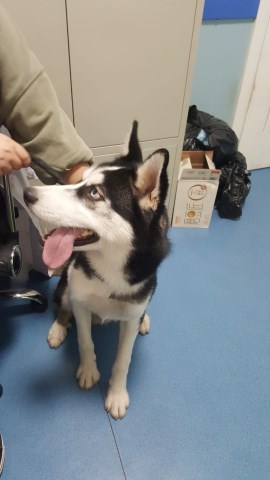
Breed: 1160-n000003-Siberian_husky